Describe the emotion expressed in this image:  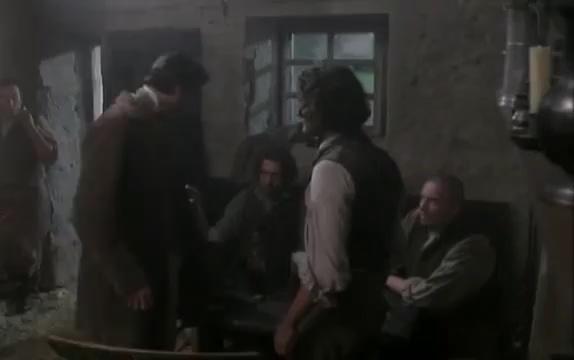
This person displays Pain, valence and arousal with low intensity.